Only Angels Have Wings

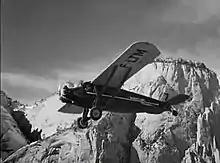
The Travel Air 6000 airliner was prominently featured against a backdrop of the Rocky Mountains, standing in for the Andes Mountains.

The "cast" also starred a Ford Trimotor as well as a Hamilton H-47 Metalplane, and Travel Air 6000 single engine monoplanes. All of these types accurately represented the types of aircraft flying in the period depicted by the film. The Metalplane was the airplane Joe Souther crashes while trying to land in heavy fog, and was only used for ground shots. In 2007, one of the prop models used in the simulated flying scenes for the Hamilton aircraft surfaced on an episode of the U.S. version of "Antiques Roadshow"; its owner had been able to screen match it, confirming its authenticity. The Travel Air was used in the exciting mine rescue flying scene, while the Ford Trimotor was featured in another dramatic landing that ends in a fiery crash. Midway through the film, Paul Mantz flew a Boeing Model 40 biplane in a spirited aerobatic performance, reprising his earlier scene in "Flight from Glory". "Only Angels Have Wings" has become very popular among enthusiasts of the aircraft of the golden age of aviation.